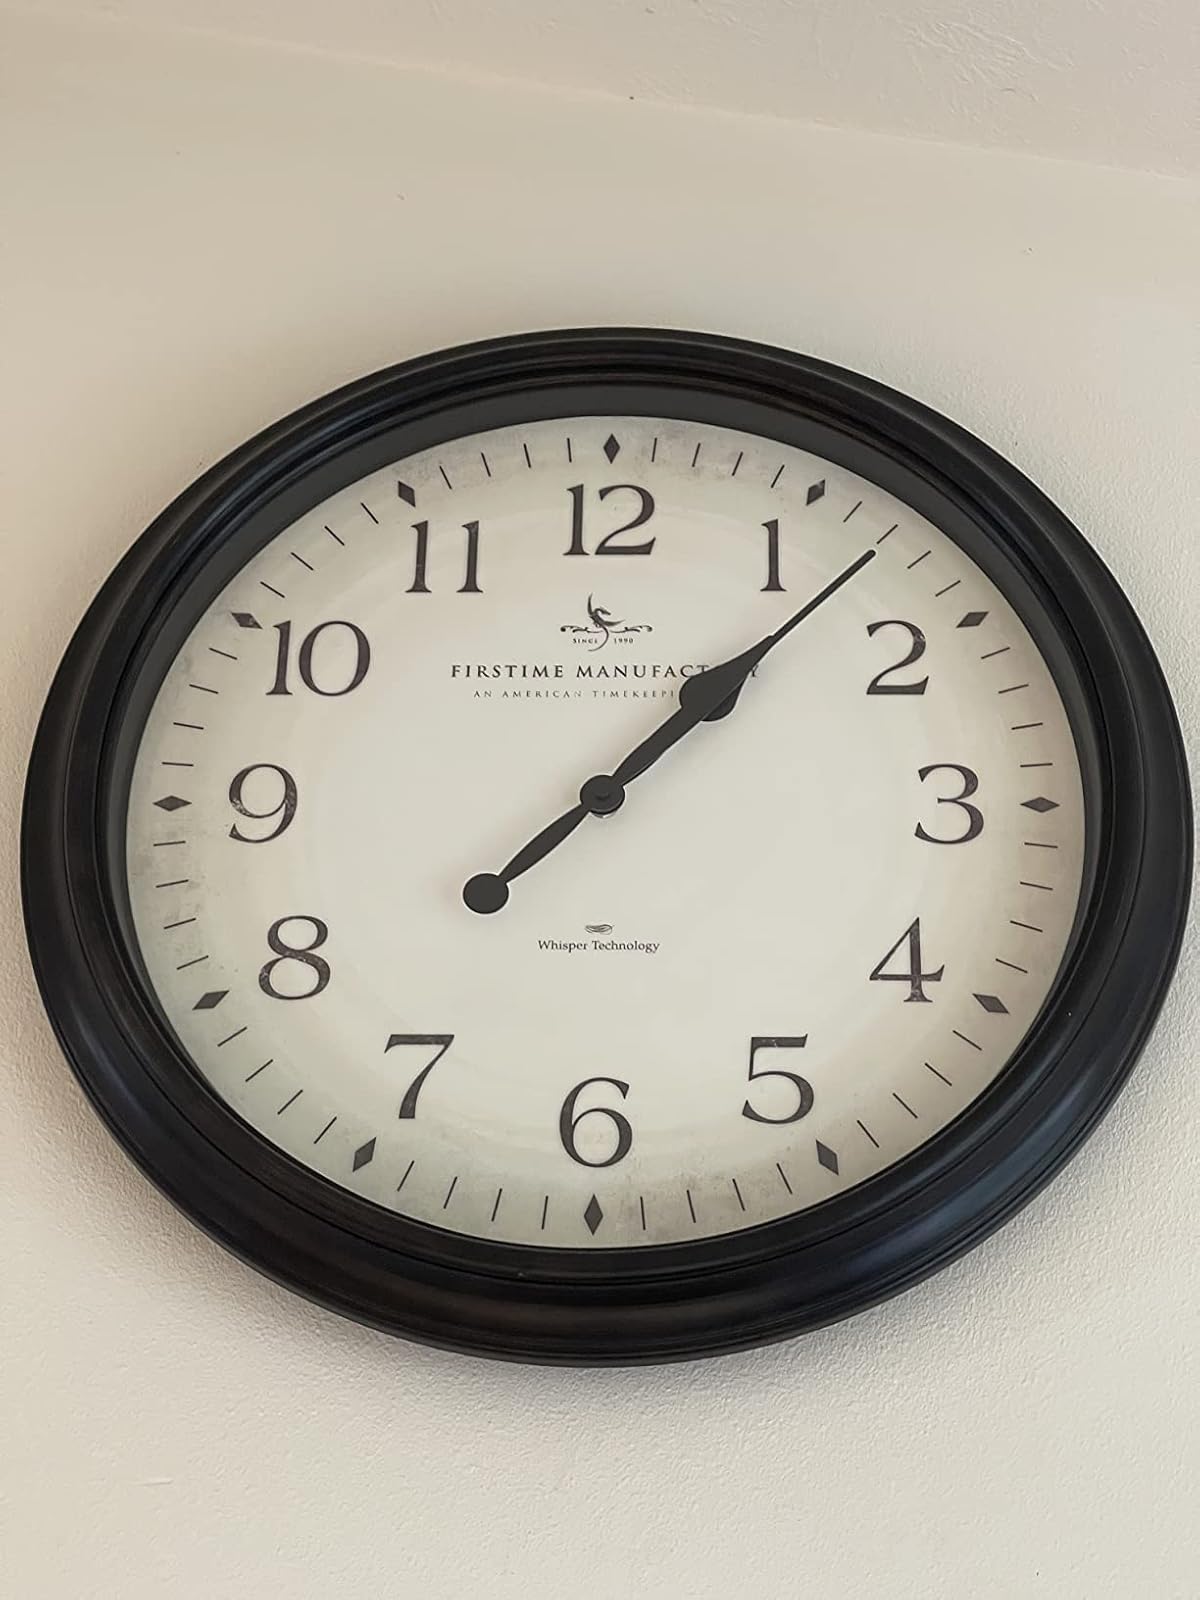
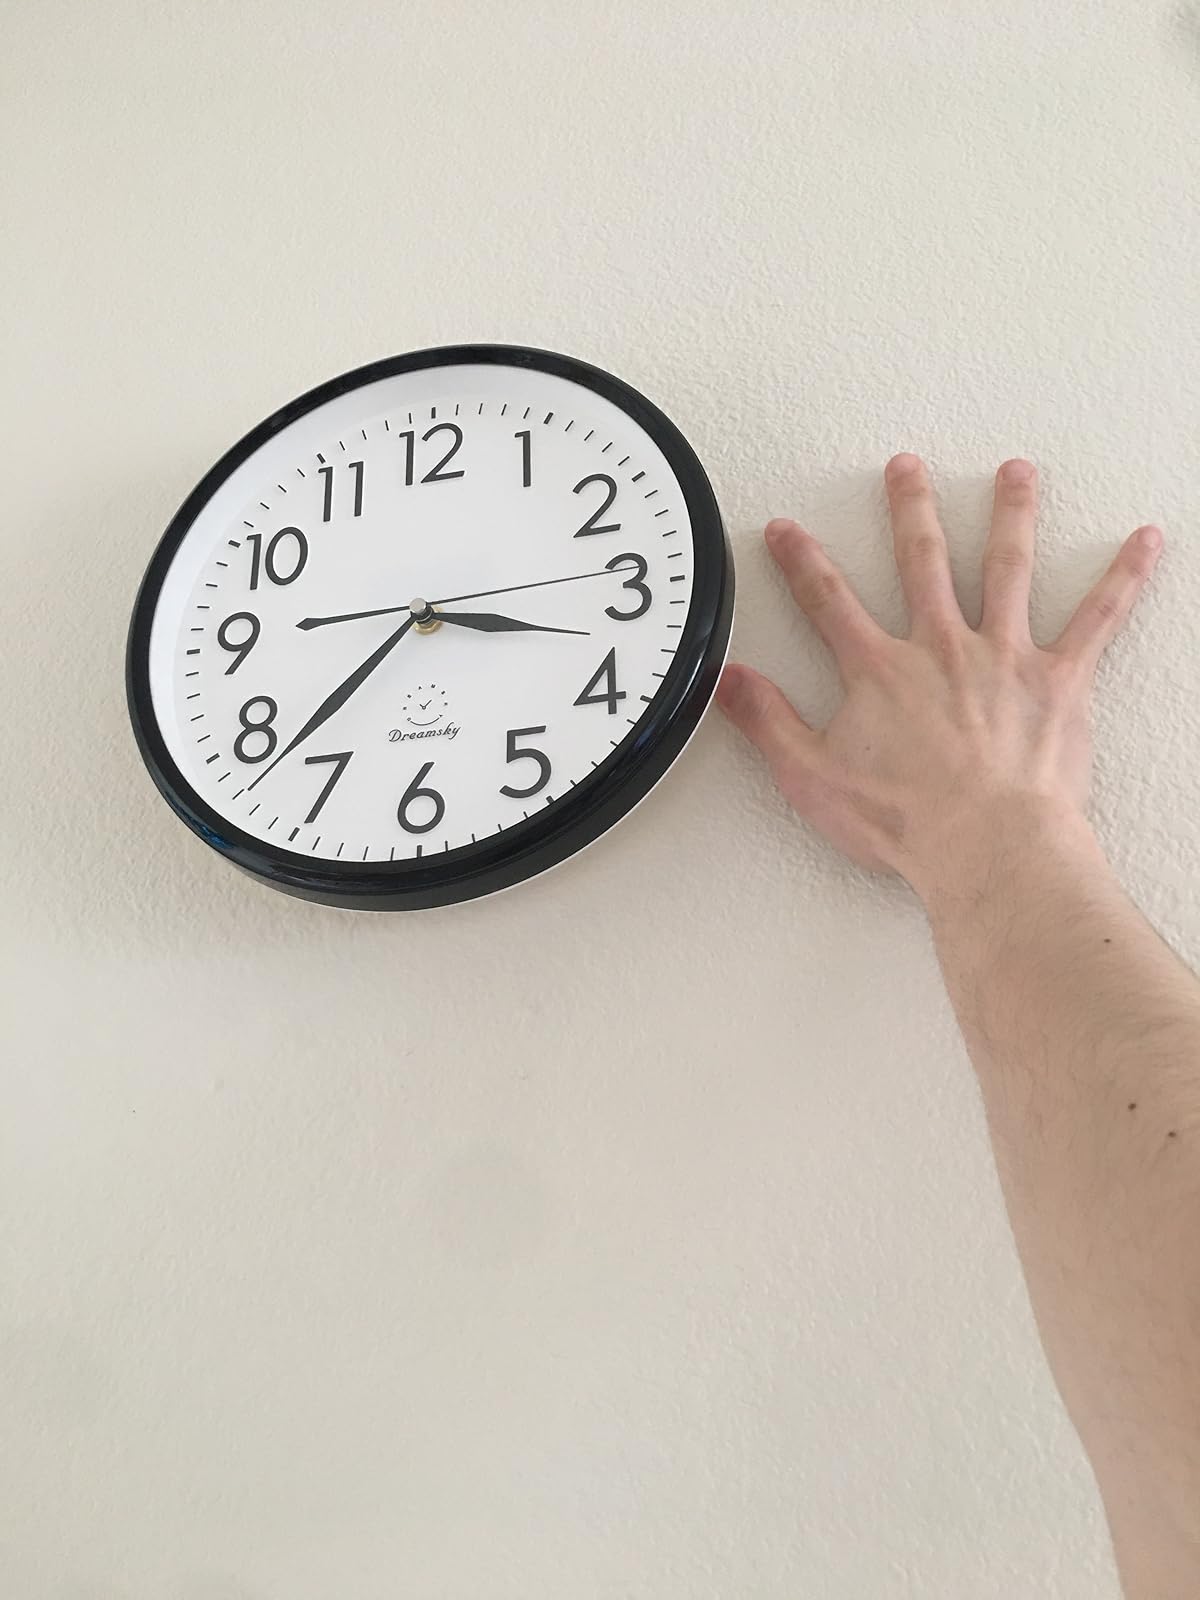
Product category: clock
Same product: no